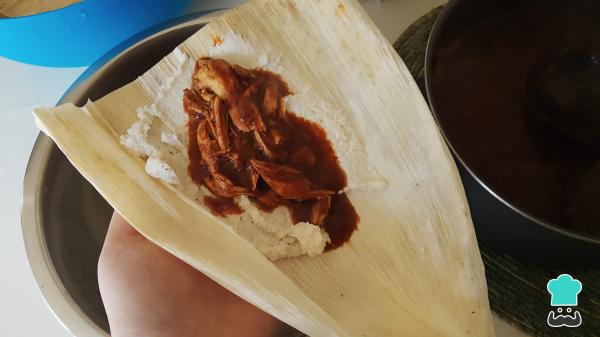
Ahora es momento de armar los tamales. Para ello, toma una hoja, coloca una cucharada de masa, y, enseguida, agrega un poco del guisado rojo de pollo o de cerdo. ¿Qué te están pareciendo estos tamales de pollo en salsa roja?